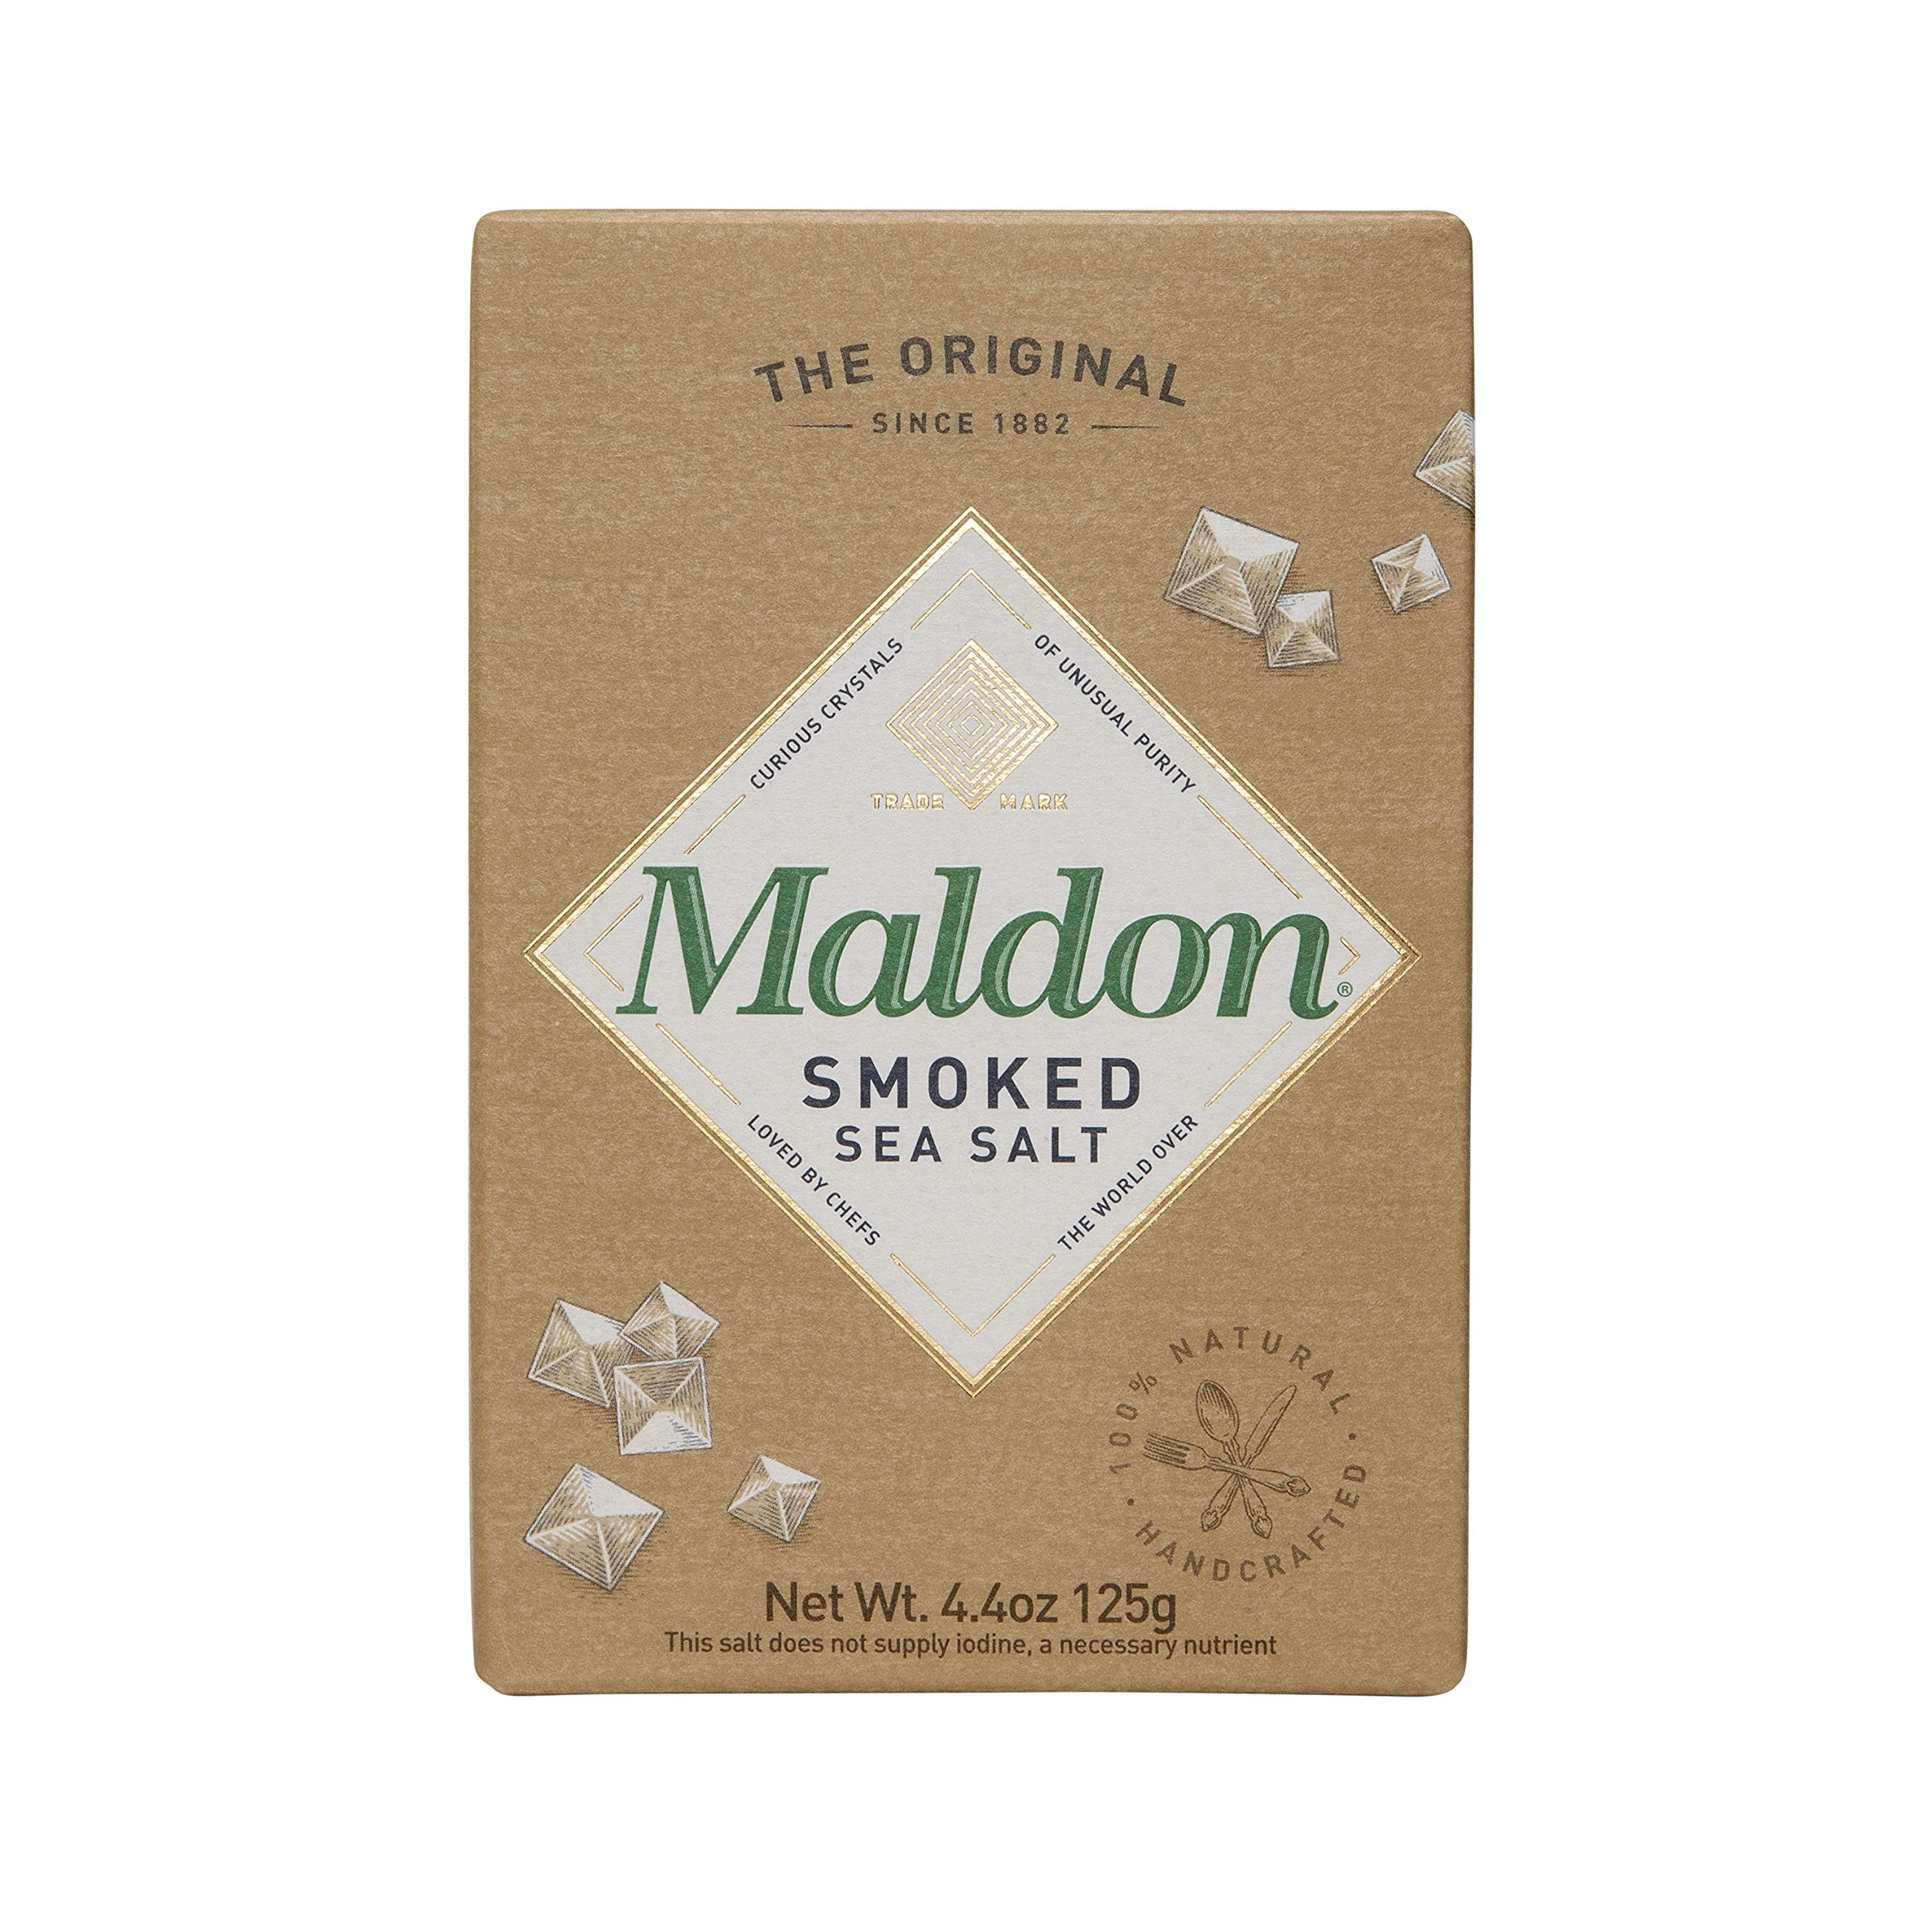
Item Name: Maldon Salt, Smoked Sea Salt Flakes, 4.4 oz (125 g), Kosher, Natural, Gently Smoked Over Oak, Handcrafted, Gourmet, Pyramid Crystals, 2 Count
Bullet Point 1: Contains - 2 - 4.4 Ounce Box of Maldon Smoked Sea Salt Flakes
Bullet Point 2: Natural, subtle smoky flavor - enhances your food, doesn't overpower it
Bullet Point 3: Traditionally smoked over English Oak for days, which comes from renewable, sustainable forest
Bullet Point 4: Versatile - great on steaks and other meats, fish, roasted and grilled vegetables, even on a Margarita or Bloody Mary
Bullet Point 5: Pure and natural, no additives - Since 1882, Maldon Salt has been made with the same traditional artisan methods
Bullet Point 6: Allergen information: brazil_nuts_free
Value: 8.8
Unit: Ounce

Price: 4.89